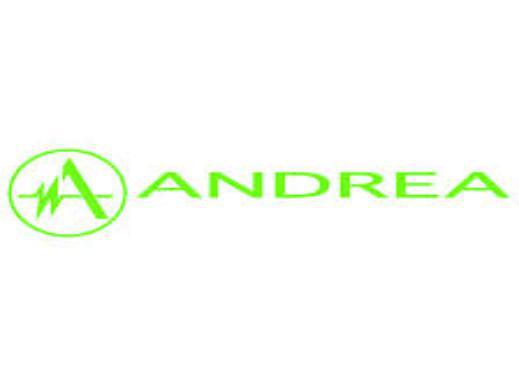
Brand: Andrea Electronics
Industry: Electronic